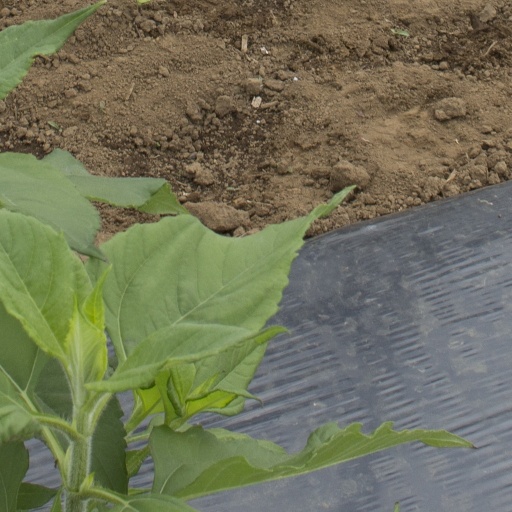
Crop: Jerusalem artichoke